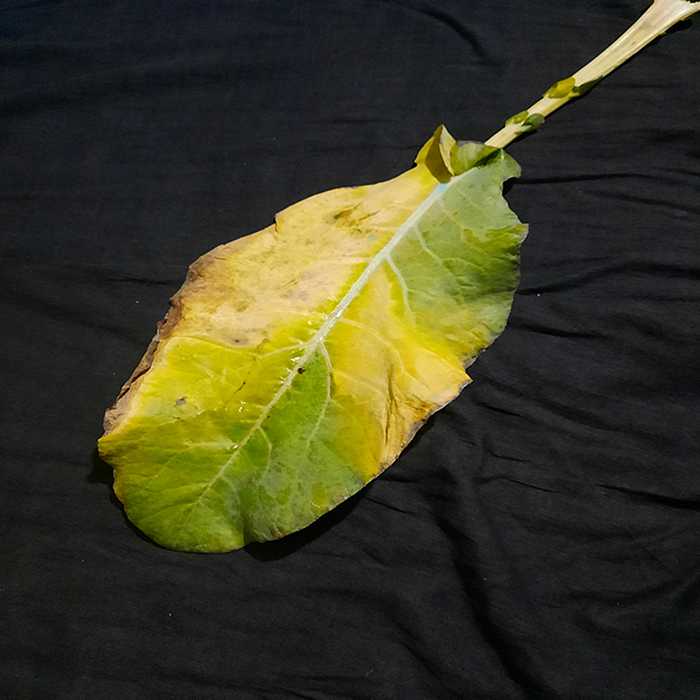
Plant: Cauliflower
Label: Black Rot